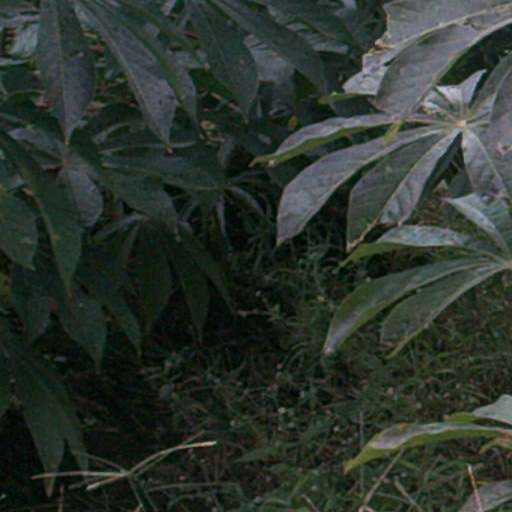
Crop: cassava